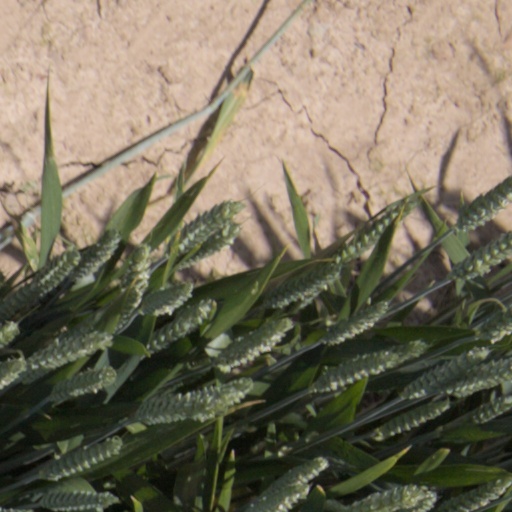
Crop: wheat